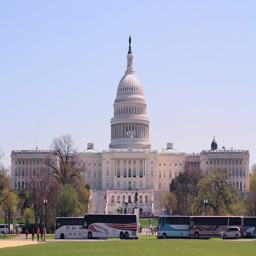
establishing shot on a clear blue day